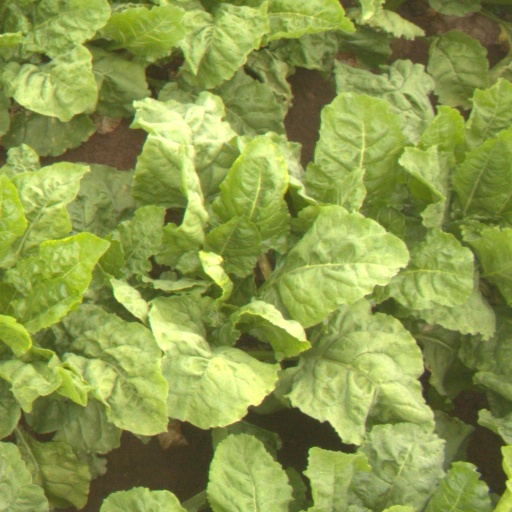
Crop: sugar beet